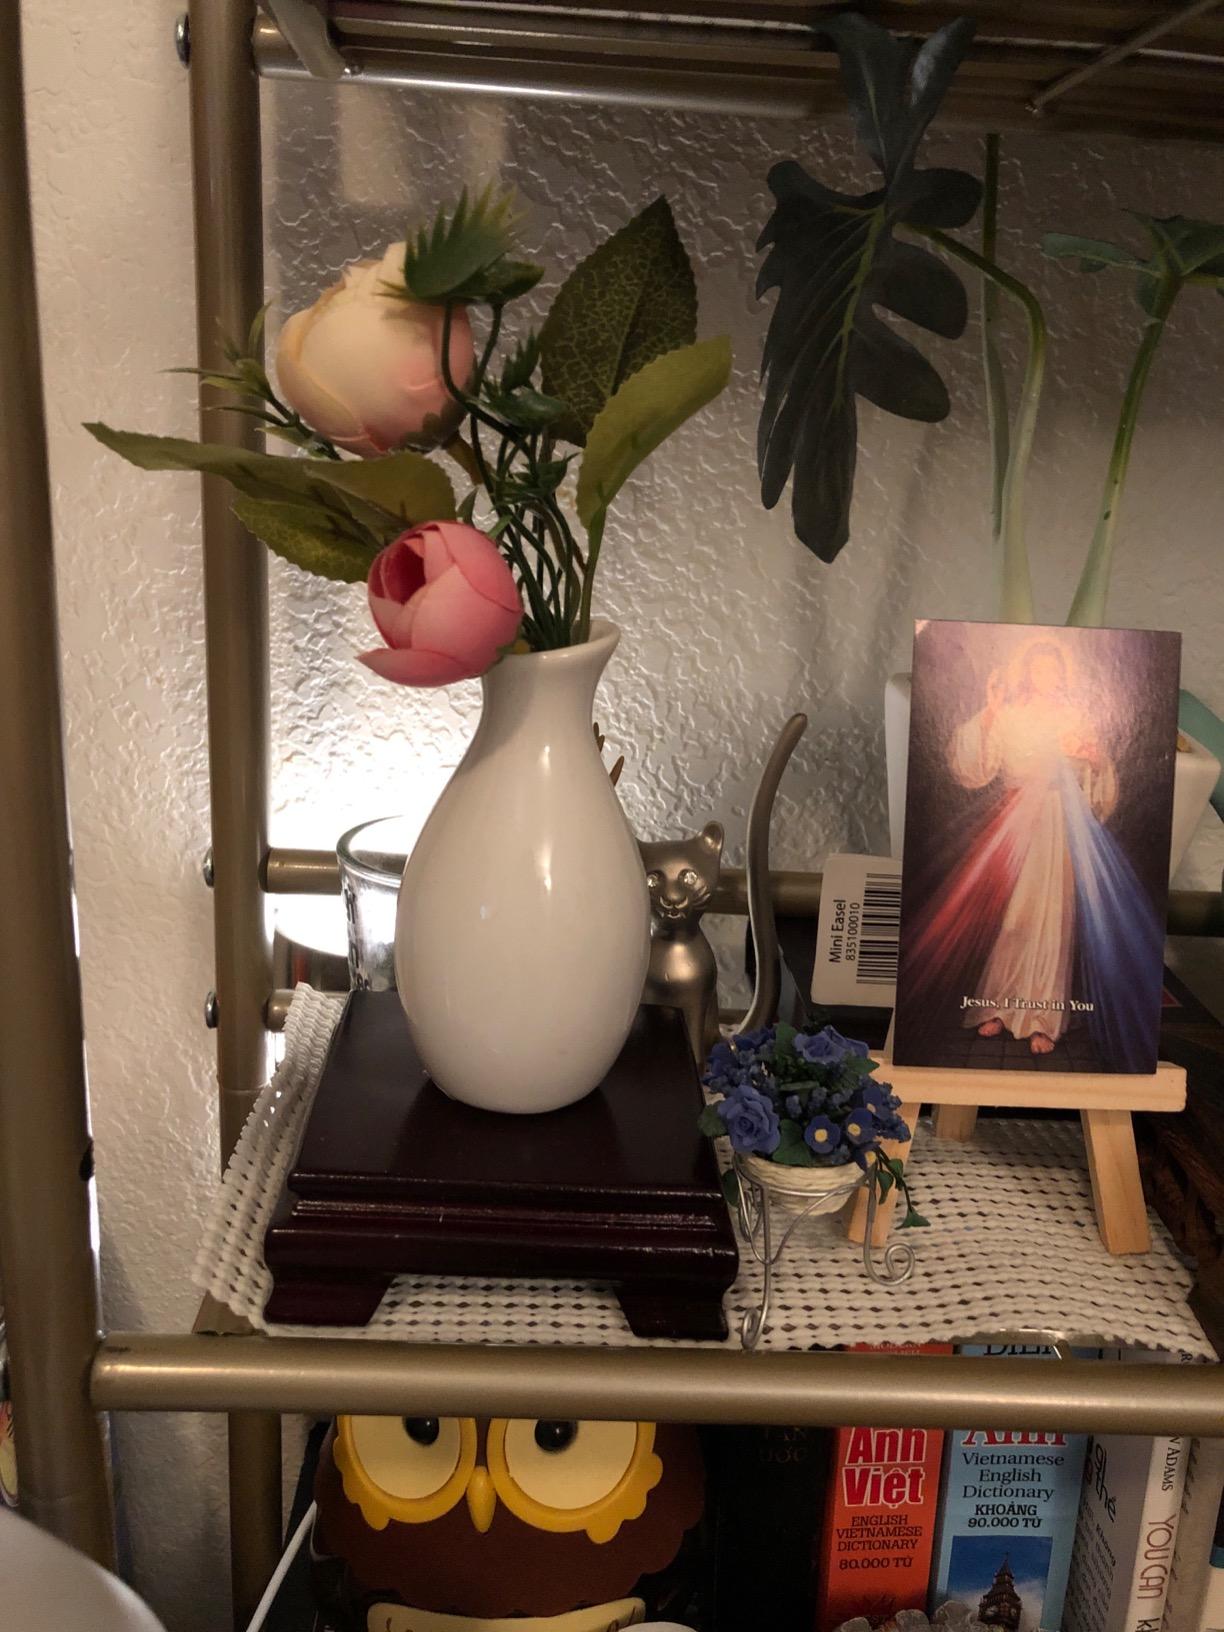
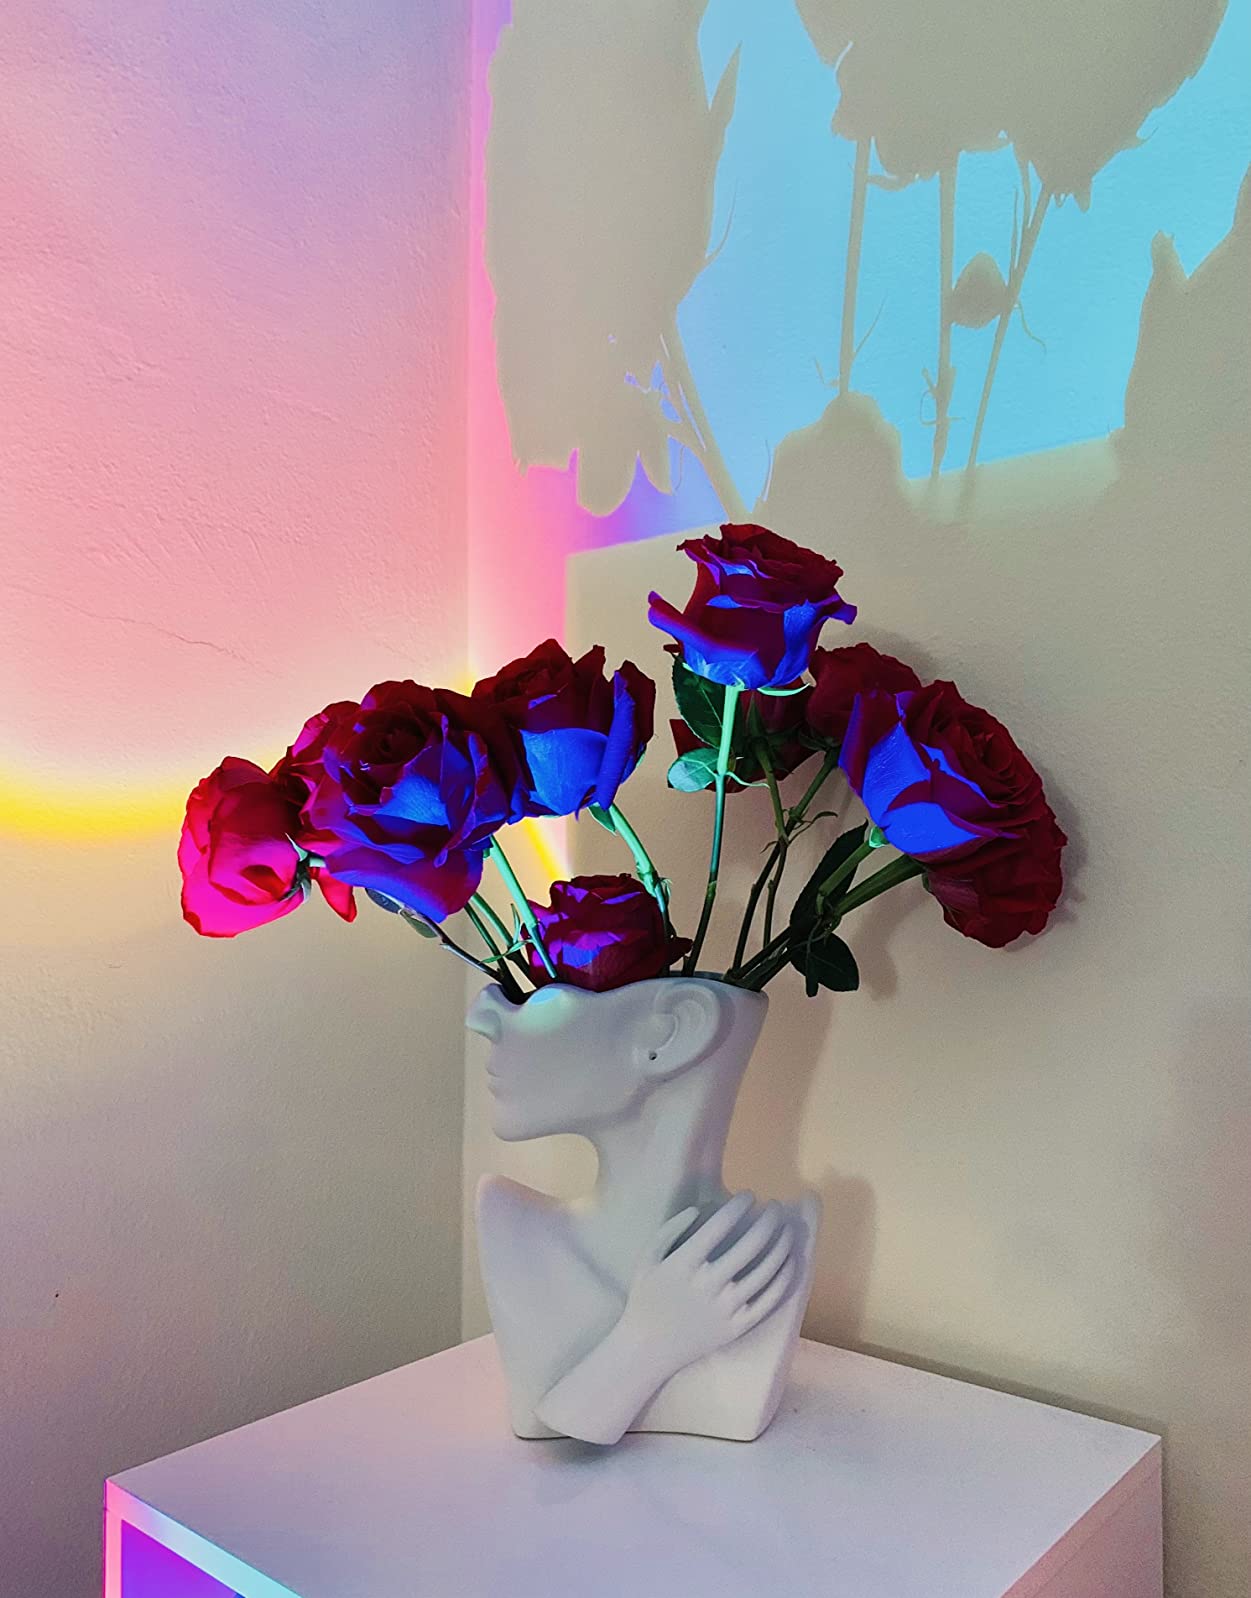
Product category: vase
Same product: no